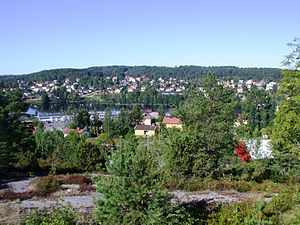
Bengtsfors kommun
Bengtsfors kommune ligger i det svenske län Västra Götalands län i landskapet Dalsland. Kommunens administrationscenter ligger i Bengtsfors. Kommunen lå tidligere i Älvsborgs län.